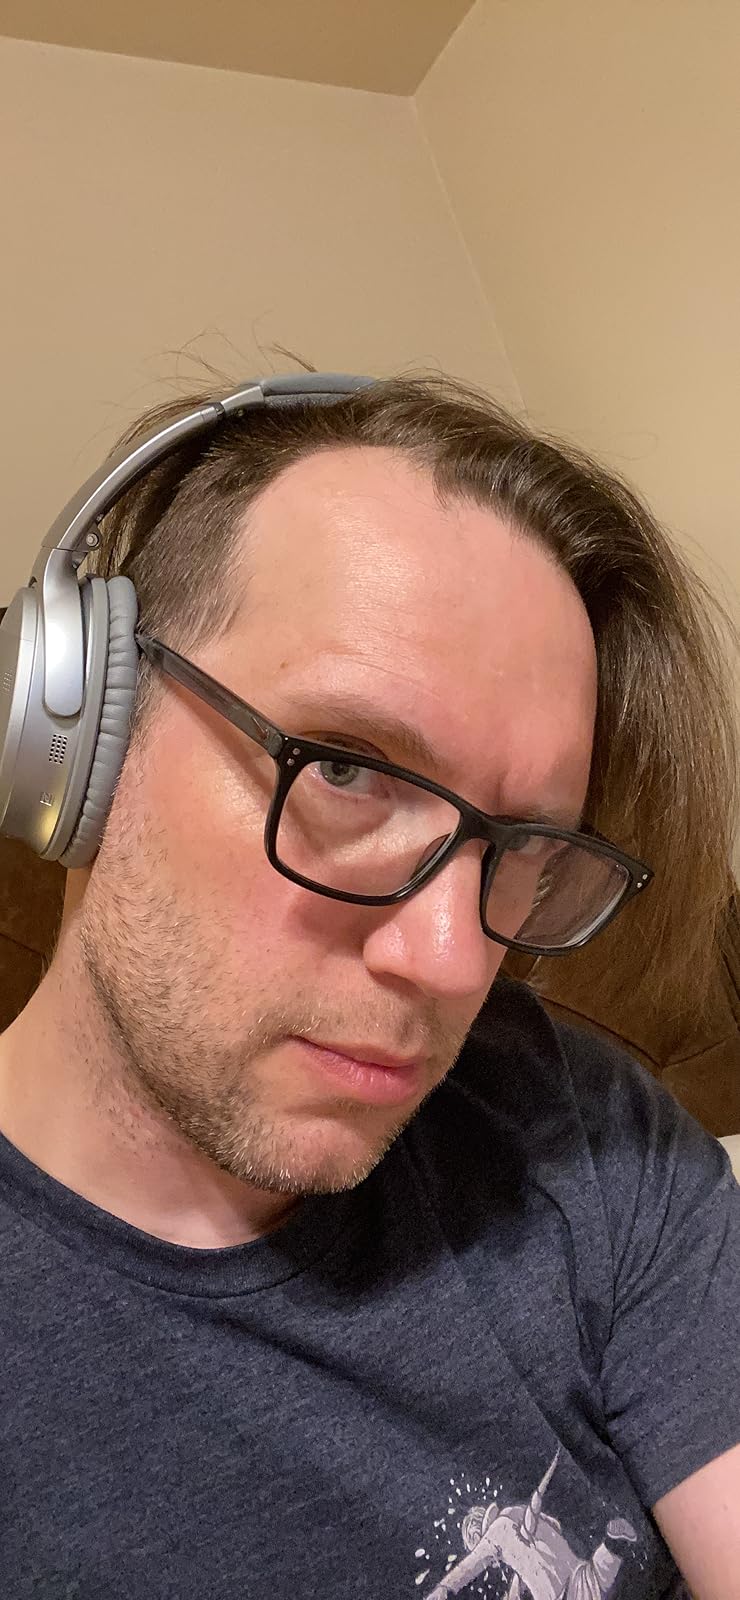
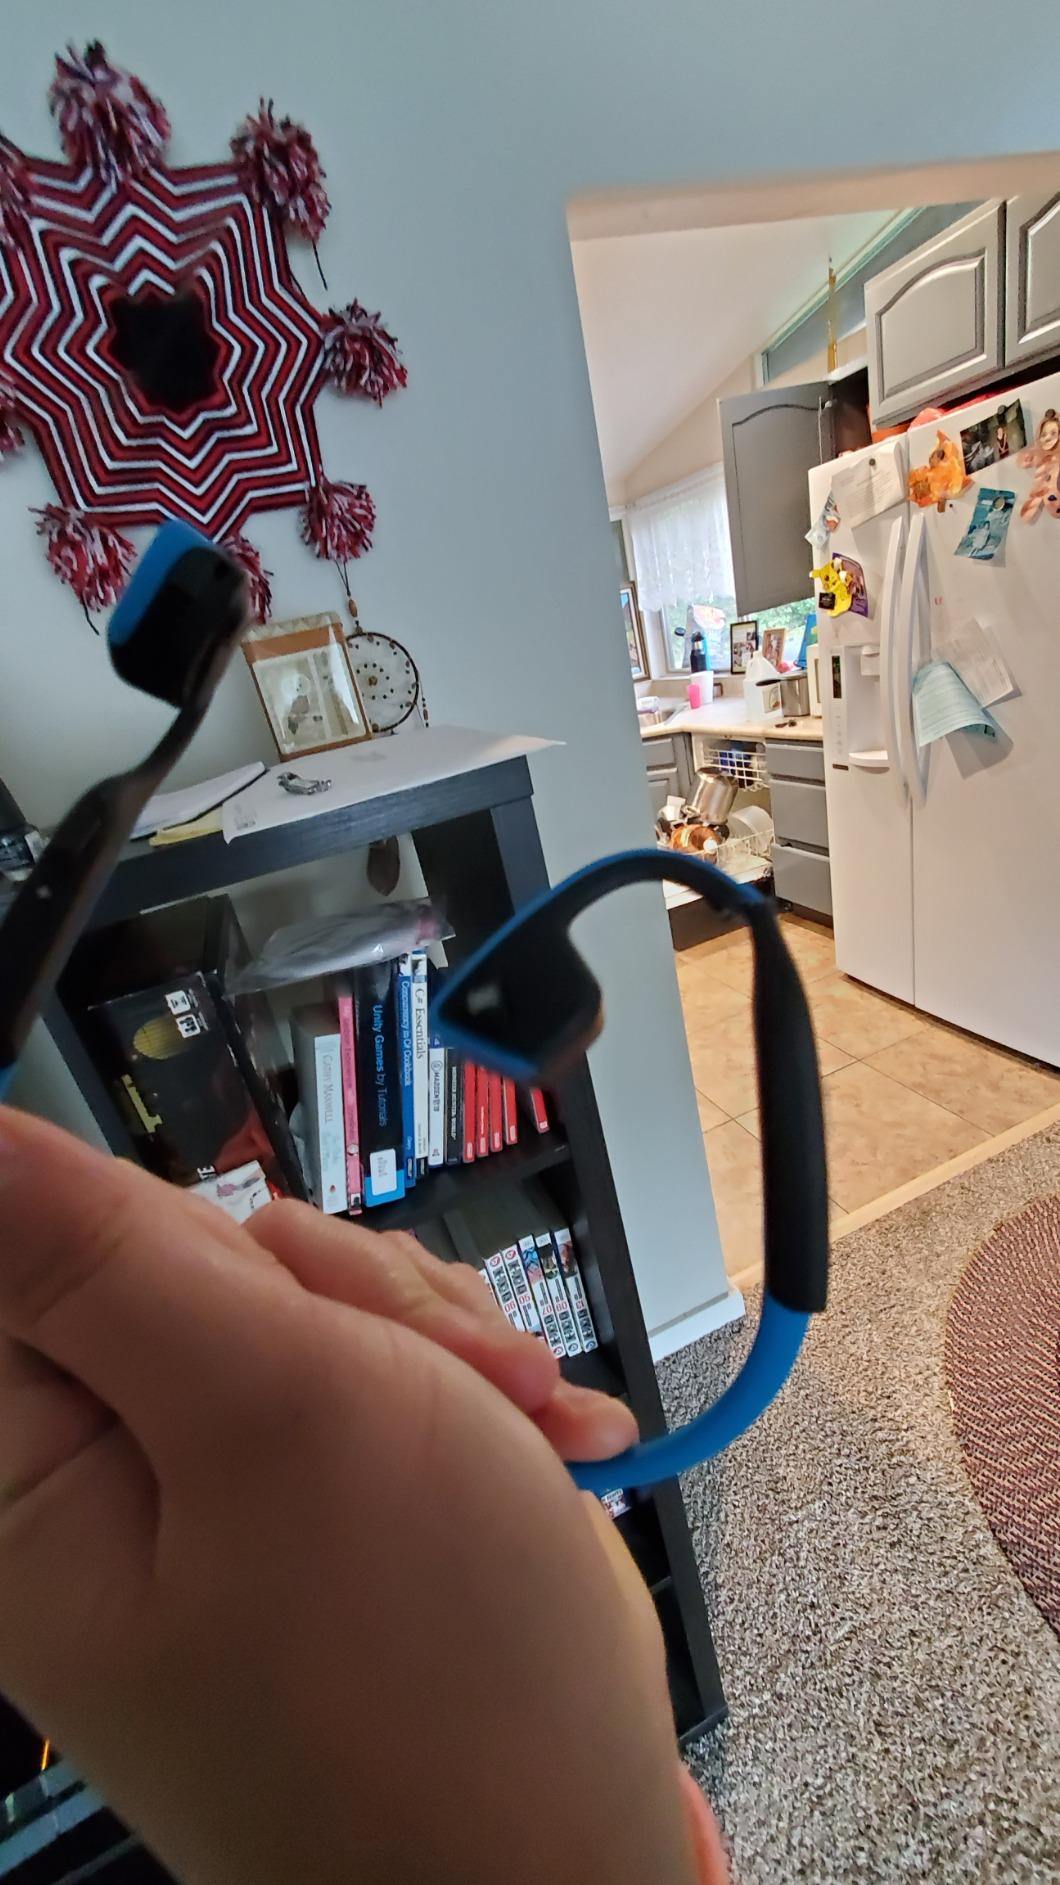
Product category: headphones
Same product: no